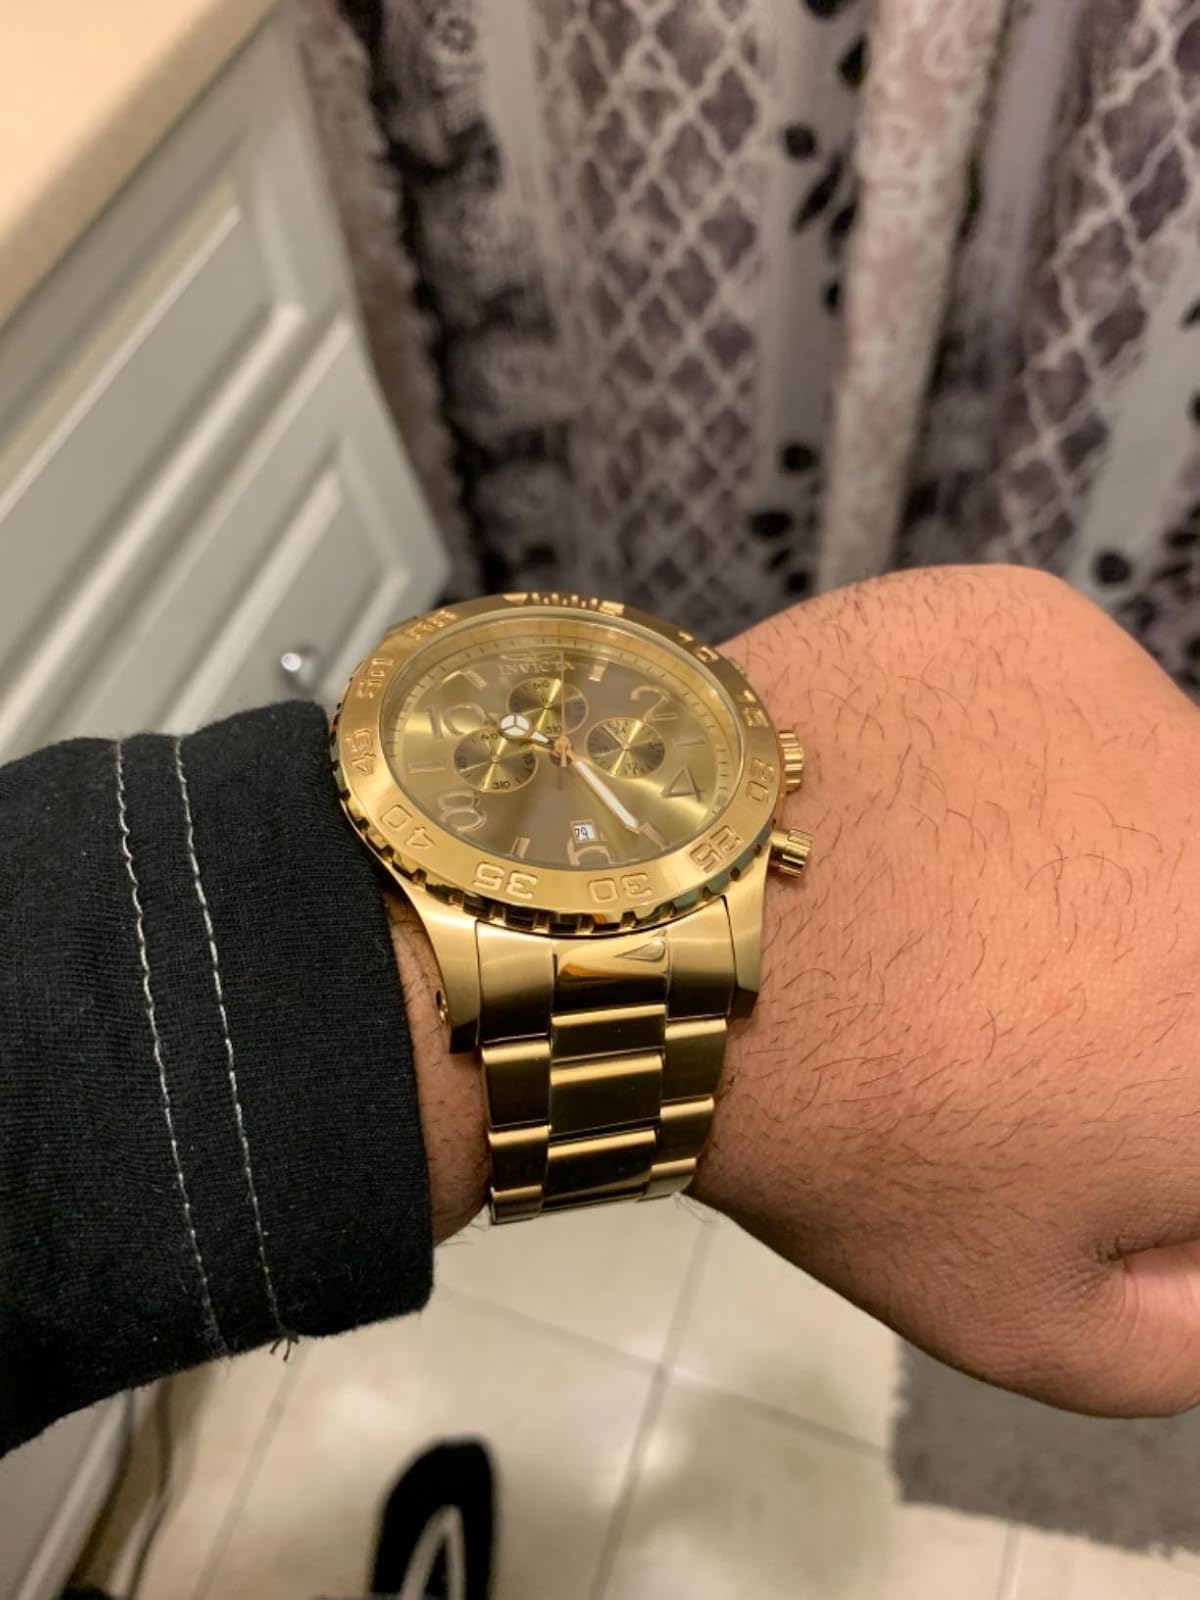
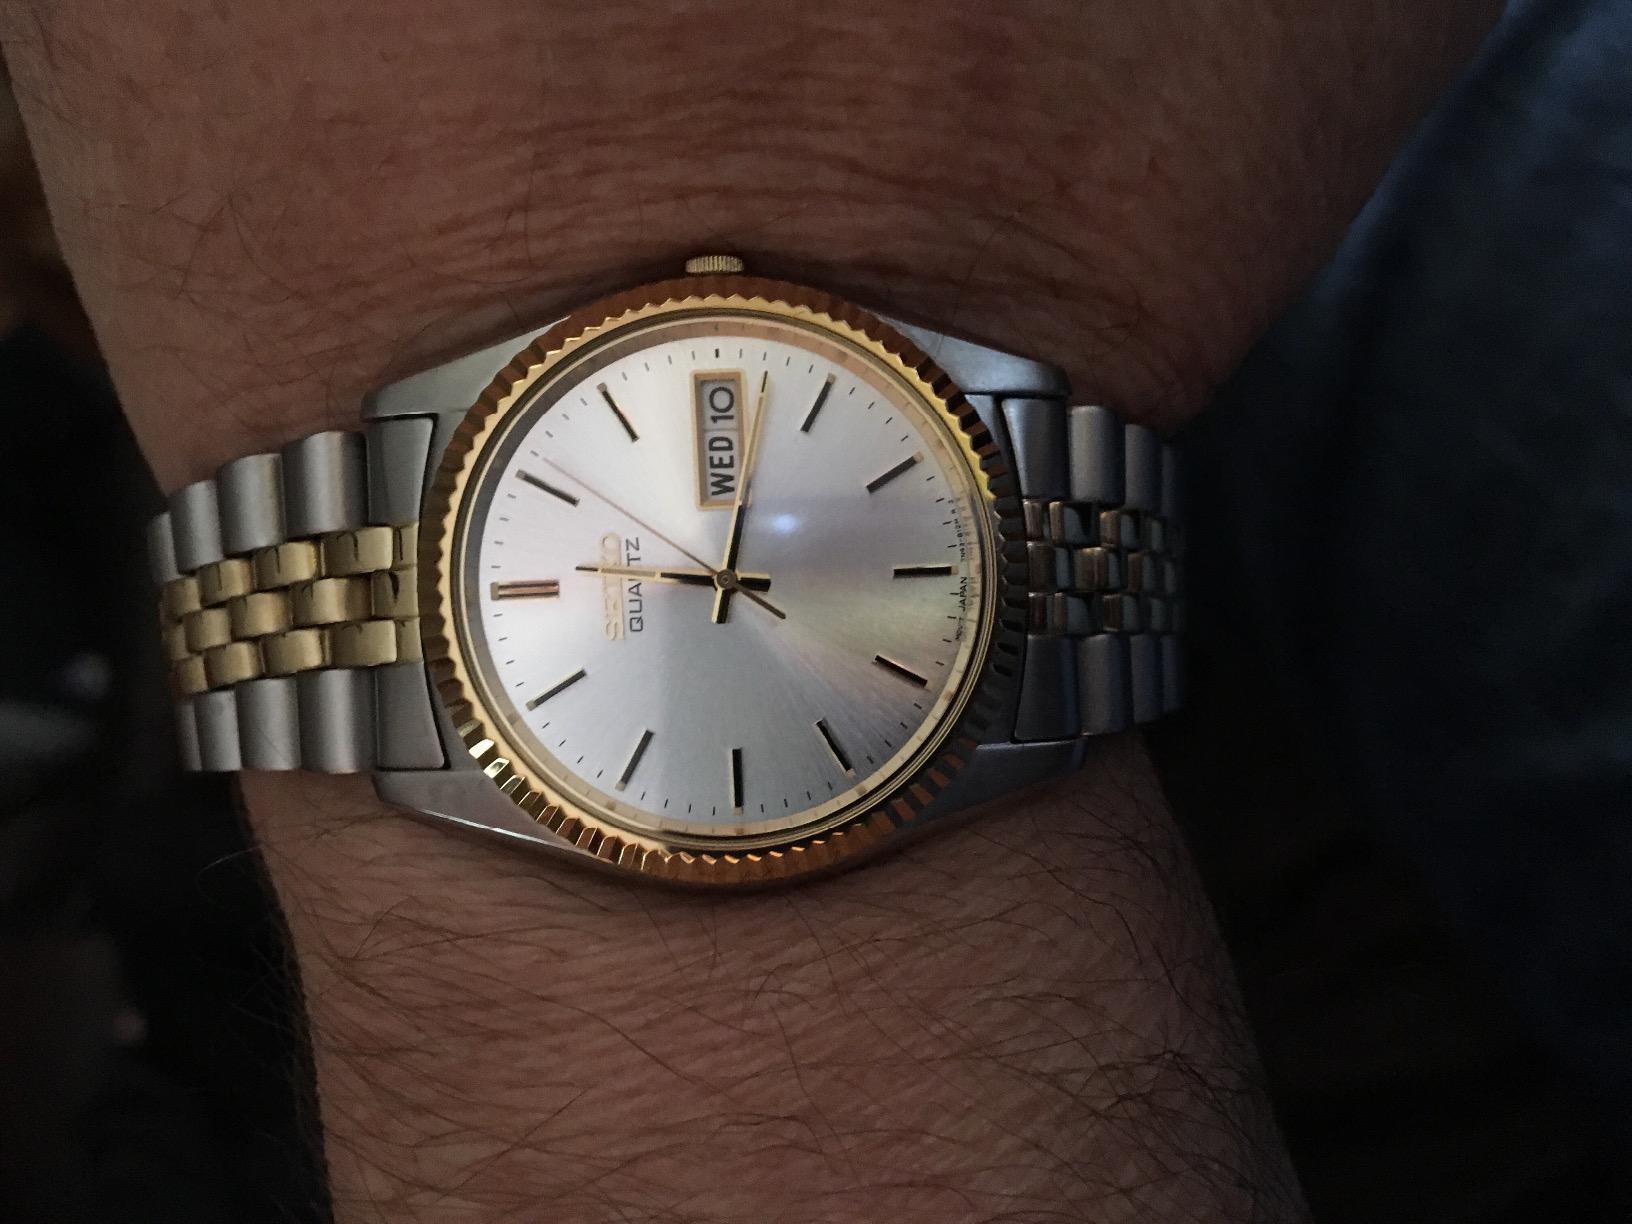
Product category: accessories_watch
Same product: no